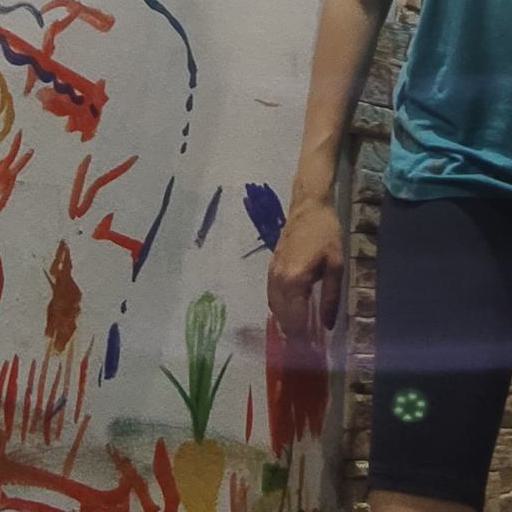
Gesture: no_gesture